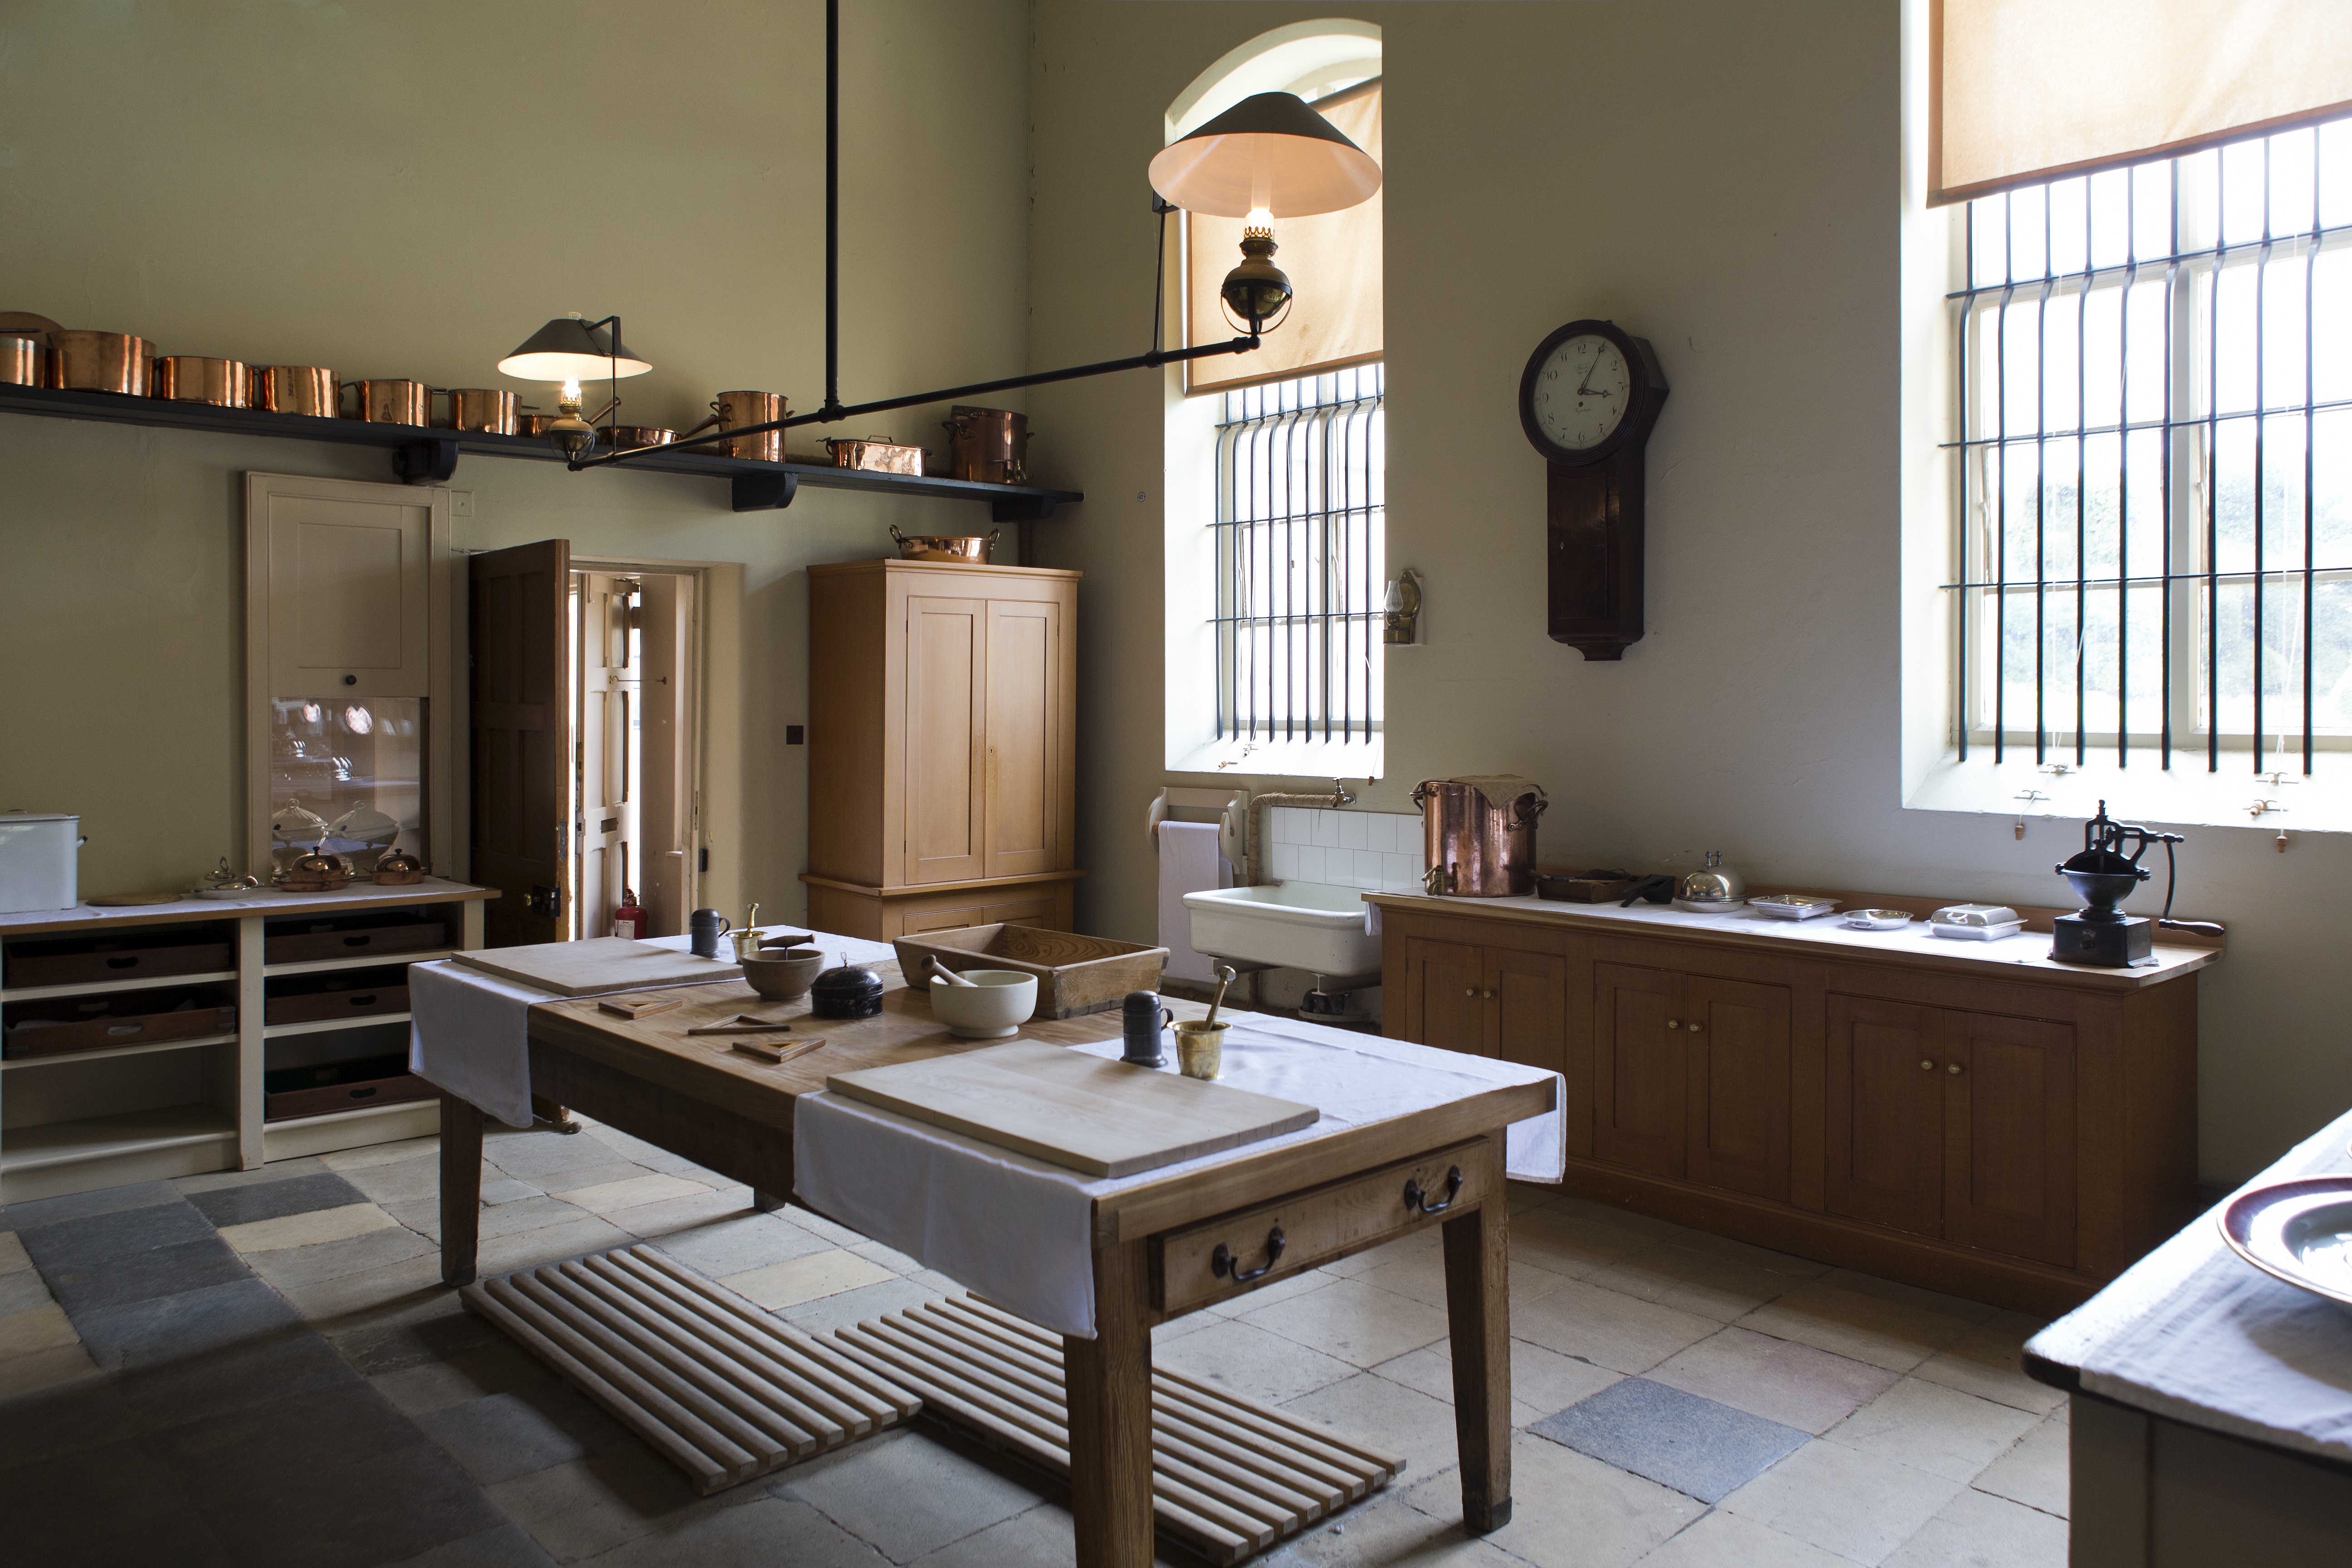
table, villa, floor, building, home, cottage, loft, kitchen, property, living room, room, lighting, apartment, wall clock, interior design, design, estate, condominium, dining room, stone floor, stately home, copper utensils, duckboards, audley end, victorian kitchen, gas light